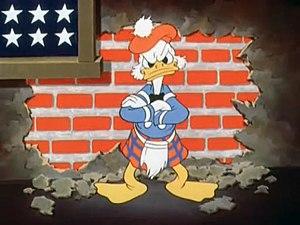
Dans le domaine des arts visuels, une allégorie est la représentation d'une idée abstraite ou d'une fable par une figure humaine, quelquefois animale ou hybride. Des attributs donnent des indications sur l'interprétation qu'il convient de faire de l'ouvrage.
Cet article présente une liste de canards de fiction.
Balthazar Picsou [baltazaʁ piksu] est un personnage de fiction de l'univers des canards des studios Disney créé en 1947 par le scénariste-dessinateur Carl Barks. Oncle maternel de Donald Duck, d'où son surnom d'« Oncle Picsou », ce « canard le plus riche du monde » est réputé pour son avarice et son côté aventurier.